Donegal Abbey

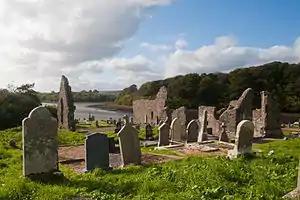
A view of the Abbey looking towards Donegal Bay.

Donegal Abbey (Irish: "Mainistir Dhún na nGall") is a ruined Franciscan Priory in Donegal in Ireland. It was constructed by the O'Donnell dynasty in the fifteenth century and remained a center of Classical Christian education even after its destruction during the Nine Years War. It is sometimes referred to as Donegal Friary.